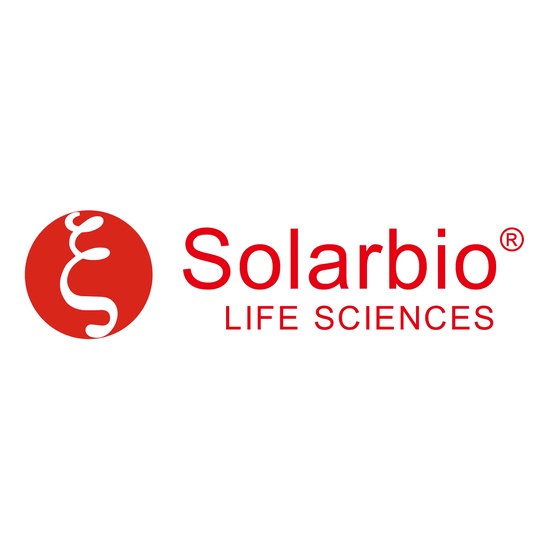
Mequindox
Brand: Solarbio
Category: Animals & Pet Supplies > Pet Supplies > Pet Medicine > Antiparasitics